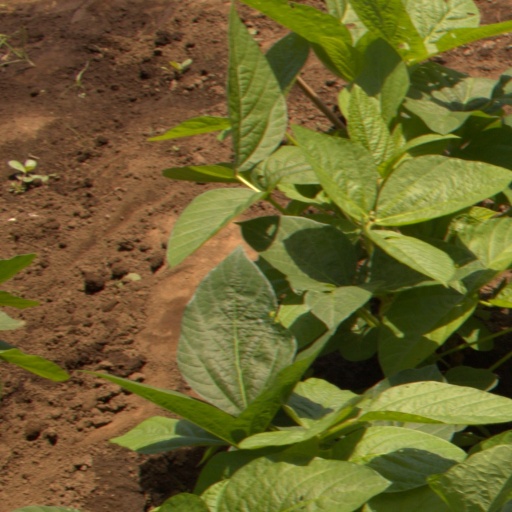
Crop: soybean